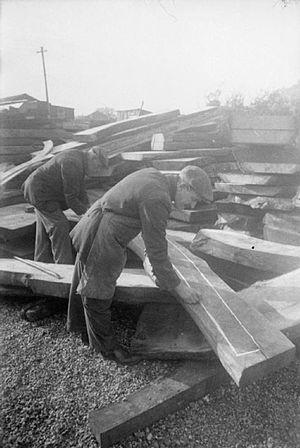
Un bois tors ou bois courbe est un bois de construction issu d'un arbre qui n'est pas droit ou qui n'est pas droit de fil.